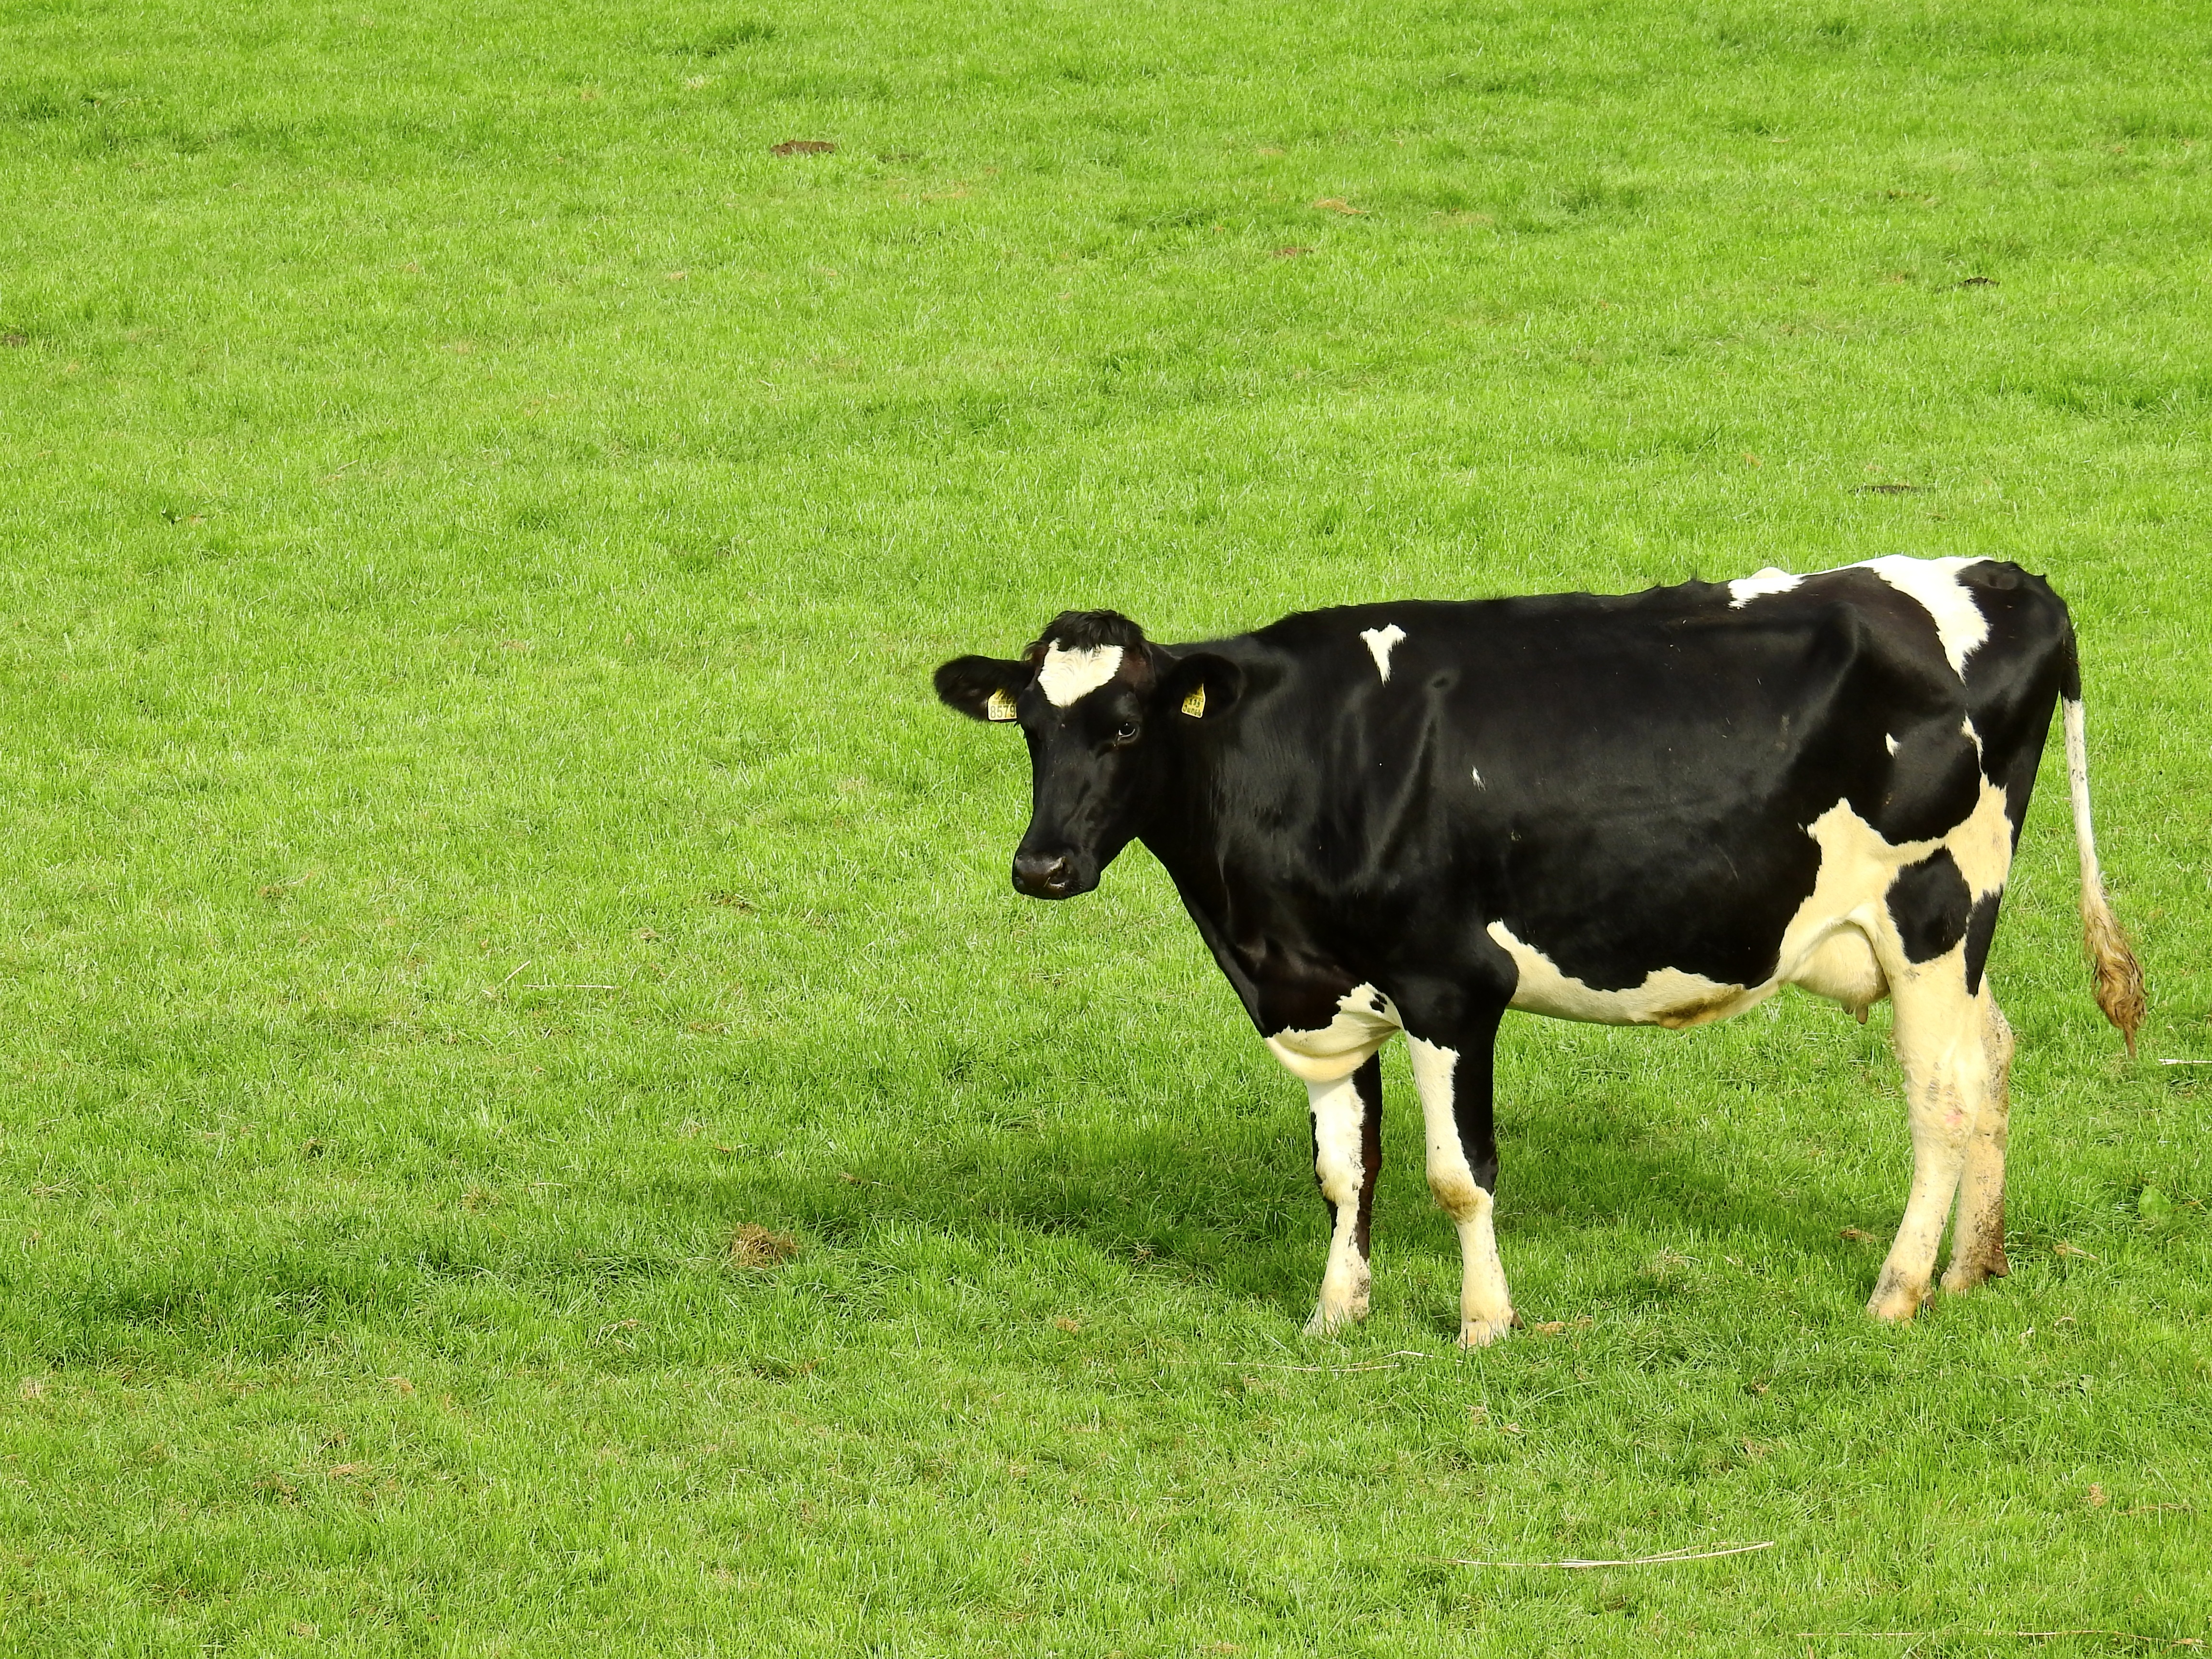
landscape, nature, grass, field, farm, meadow, summer, cow, pasture, grazing, mammal, agriculture, beef, bull, grassland, habitat, ruminant, rural area, dairy cow, cattle like mammal, cow goat family